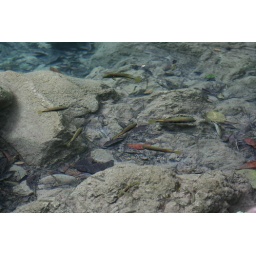
Tilapia fish in the river up in Semuc Chimay